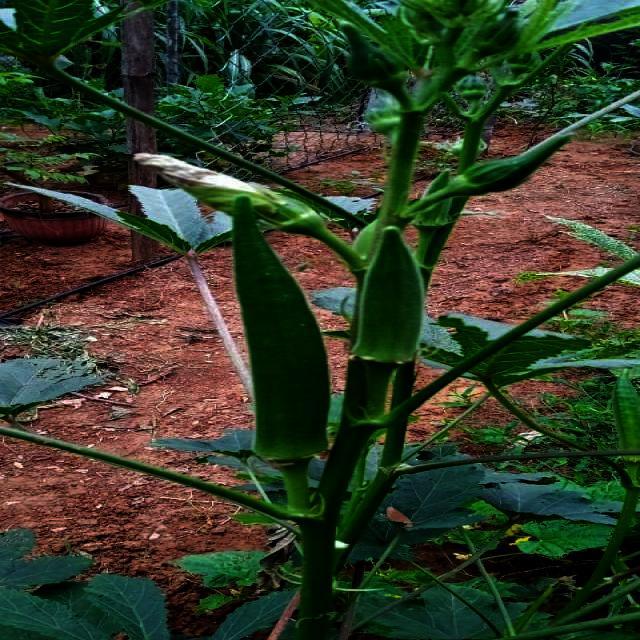
Label: Under-mature